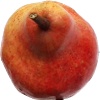
Label: red_pear